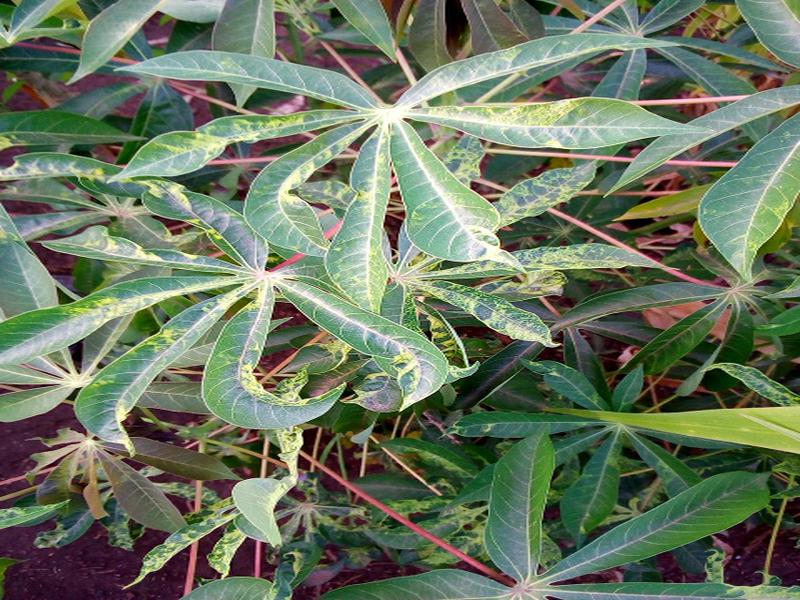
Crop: cassava
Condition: mosaic_disease